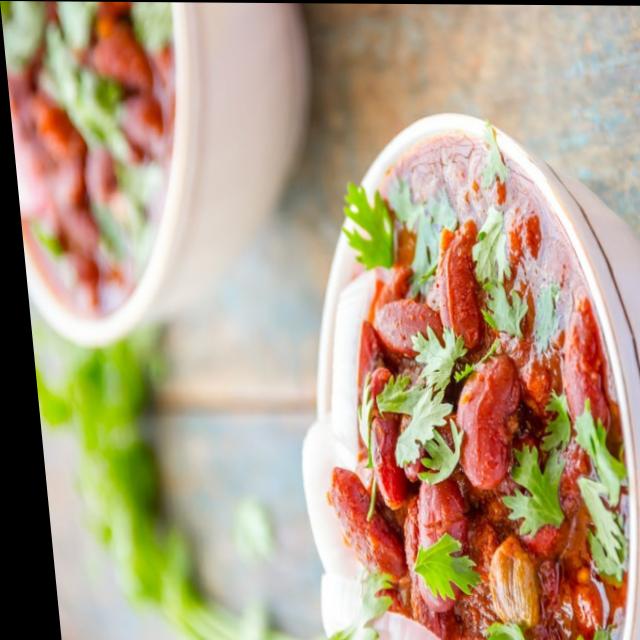
Dish: rajma_curry